Yangshan Quarry

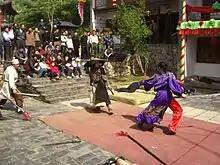
Performance at the Ming Culture Village

In 1956, the Yangshan Quarry was entered on the Jiangsu provincial register of protected cultural monuments. It is maintained as a tourist site, although, according to journalists who visited it at the turn of the 21st century, the site was little known even in Nanjing itself, and had few visitors.